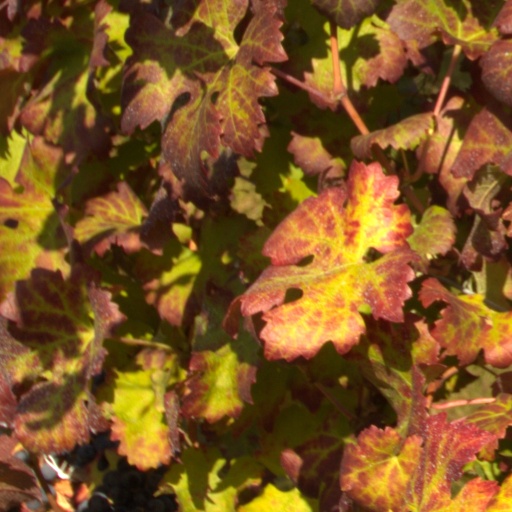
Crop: grape